Shining Hearts: Shiawase no Pan

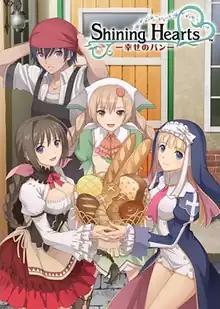

is a Japanese anime miniseries based on the video game of the series.